Tsinandali

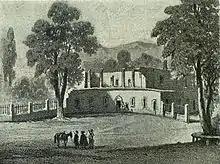
Painting by Vasily Timm depicting plundered Tsinandali after a raid in 1854

Alexander Chavchavadze inherited this village, lying in the Alazani River valley, from his father, Prince Garsevan. He refurbished the estate, constructed a new Italianate palace and built a decorative garden. As scientists claim by 1812 Tsinandali garden had two palaces, one built by Garsevan and another by his son Alexander Chavchavadze. It was the place where prince Alexander Chavchavadze frequently entertained foreign guests with music, wit, and – most especially – the fine vintages made at his estate "marani" (winery). Familiar with European ways, Chavchavadze built Georgia's oldest and largest winery where he combined European and centuries-long Georgian winemaking traditions. The highly regarded dry white "Tsinandali" is still produced there.